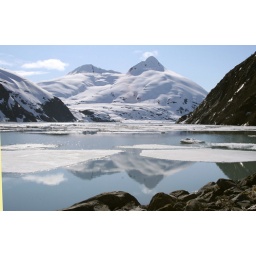
Portage Lake. We took a boat down the lake and around the corner to Portage Glacier.